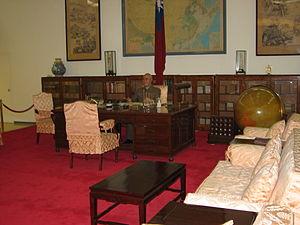
Tchang Kaï-chek, ou Chiang Kaï-Shek, ou Chang Kaï-chek ou Jiang Jieshi, né le 31 octobre 1887 à Ching Yang Shui dans le district de Fenghua et mort le 5 avril 1975 à Taipei, est un militaire et homme d'État chinois qui fut l'un des principaux représentants du Kuomintang après la mort de Sun Yat-sen en 1925.